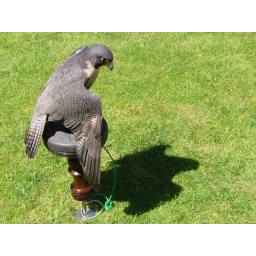
A fearsome predator is thrown into utter confusion by the flat, black thing on the ground